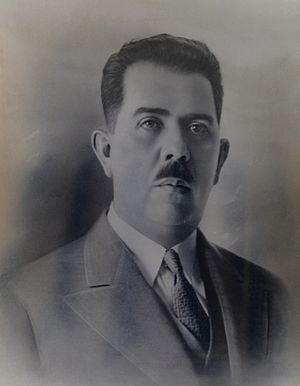
Le Parti révolutionnaire institutionnel ou PRI est une des principales forces politiques du Mexique. Il est né en 1929 sous l'impulsion du général Calles. Il est membre de l'Internationale socialiste et membre fondateur de la COPPPAL.
Lázaro Cárdenas del Río, né le 21 mai 1895 à Jiquilpan et mort le 19 octobre 1970 à Mexico, est un homme d’État mexicain. Il fut président du Mexique de 1934 à 1940.